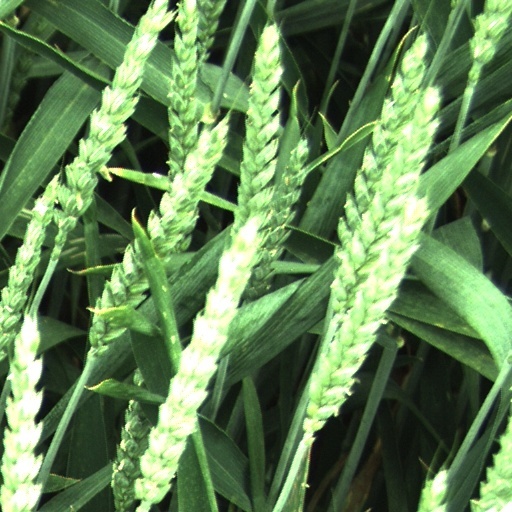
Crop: wheat